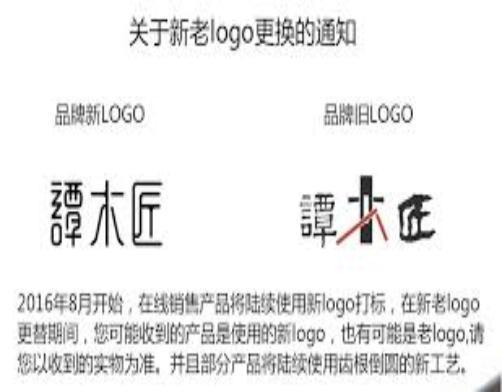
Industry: Necessities